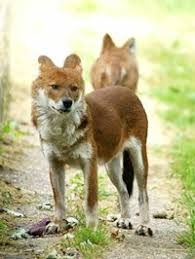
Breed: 209-n000043-dhole